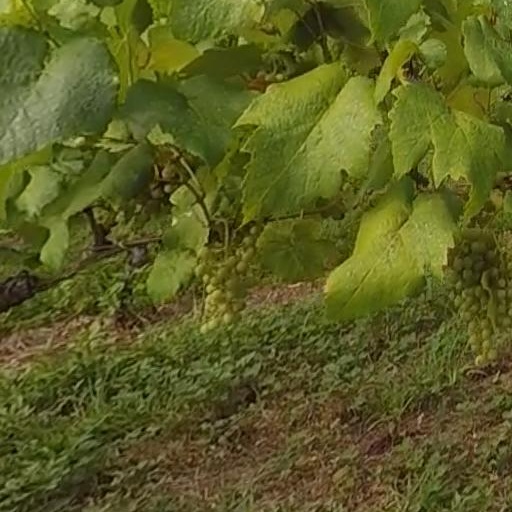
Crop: grape